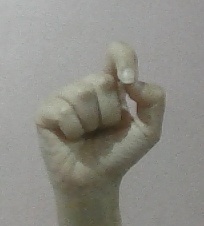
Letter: fa